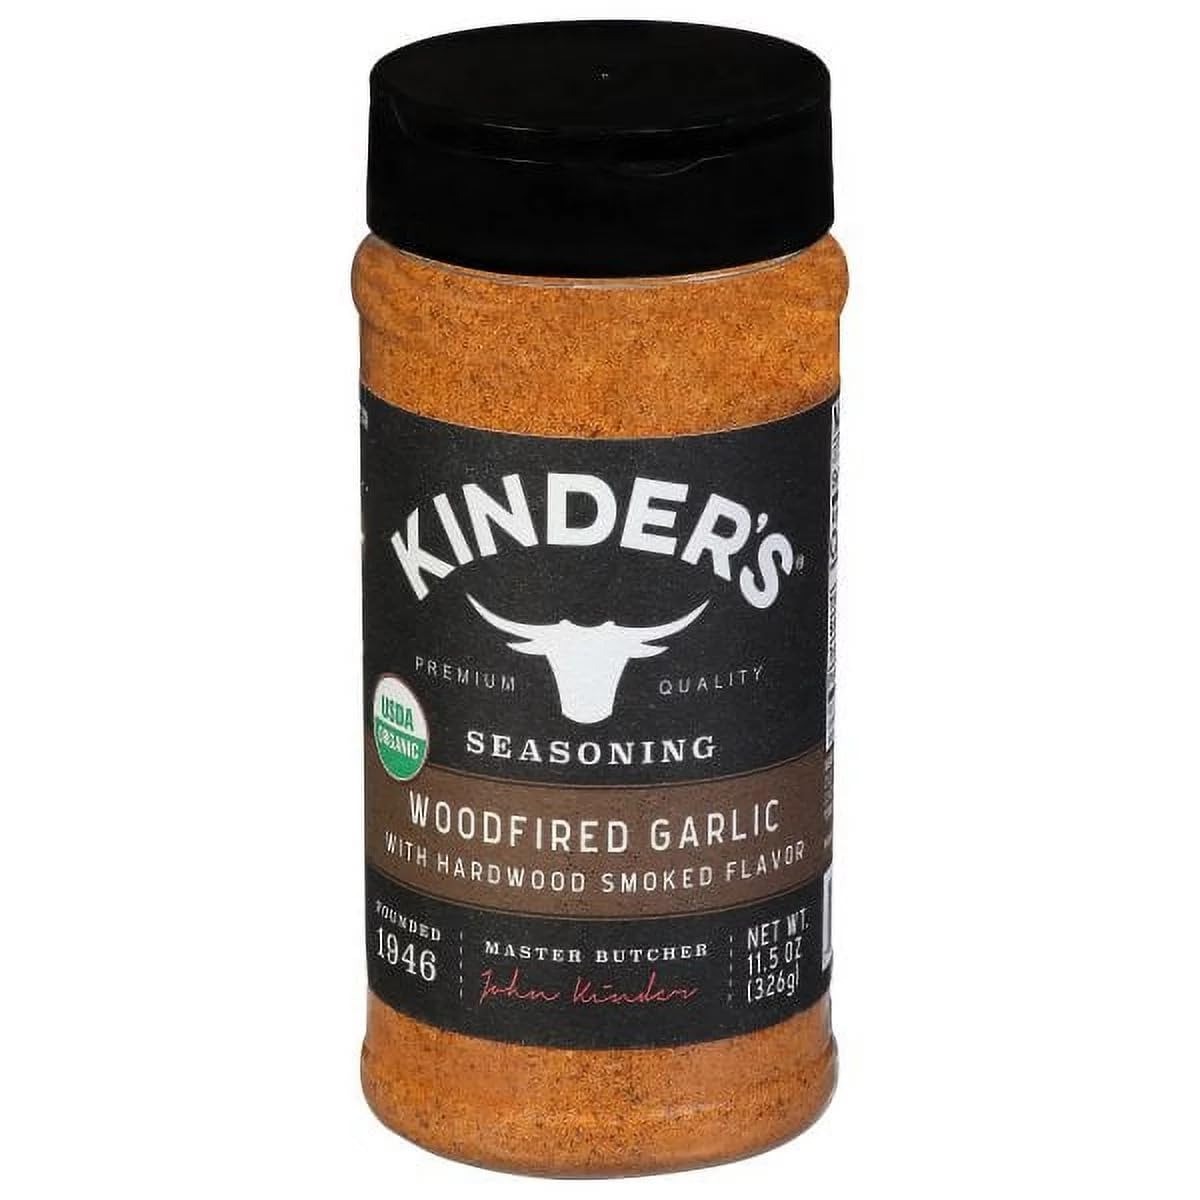
Item Name: KINDERS Woodfired Garlic Rub
Bullet Point: Kinder's loves garlic. And they're constantly looking for exciting new ways to bring it into your kitchen. When they created the Woodfired Garlic Rub, they were inspired by the rich flavor they discovered when you smoke garlic over real hardwood. Kinder's took that smoky garlic flavor, combined it with their own special blend of spices and the result was one of the most unique seasonings that has ever come out of the Kinder's kitchen.
Value: 1.0
Unit: Ounce

Price: 7.735